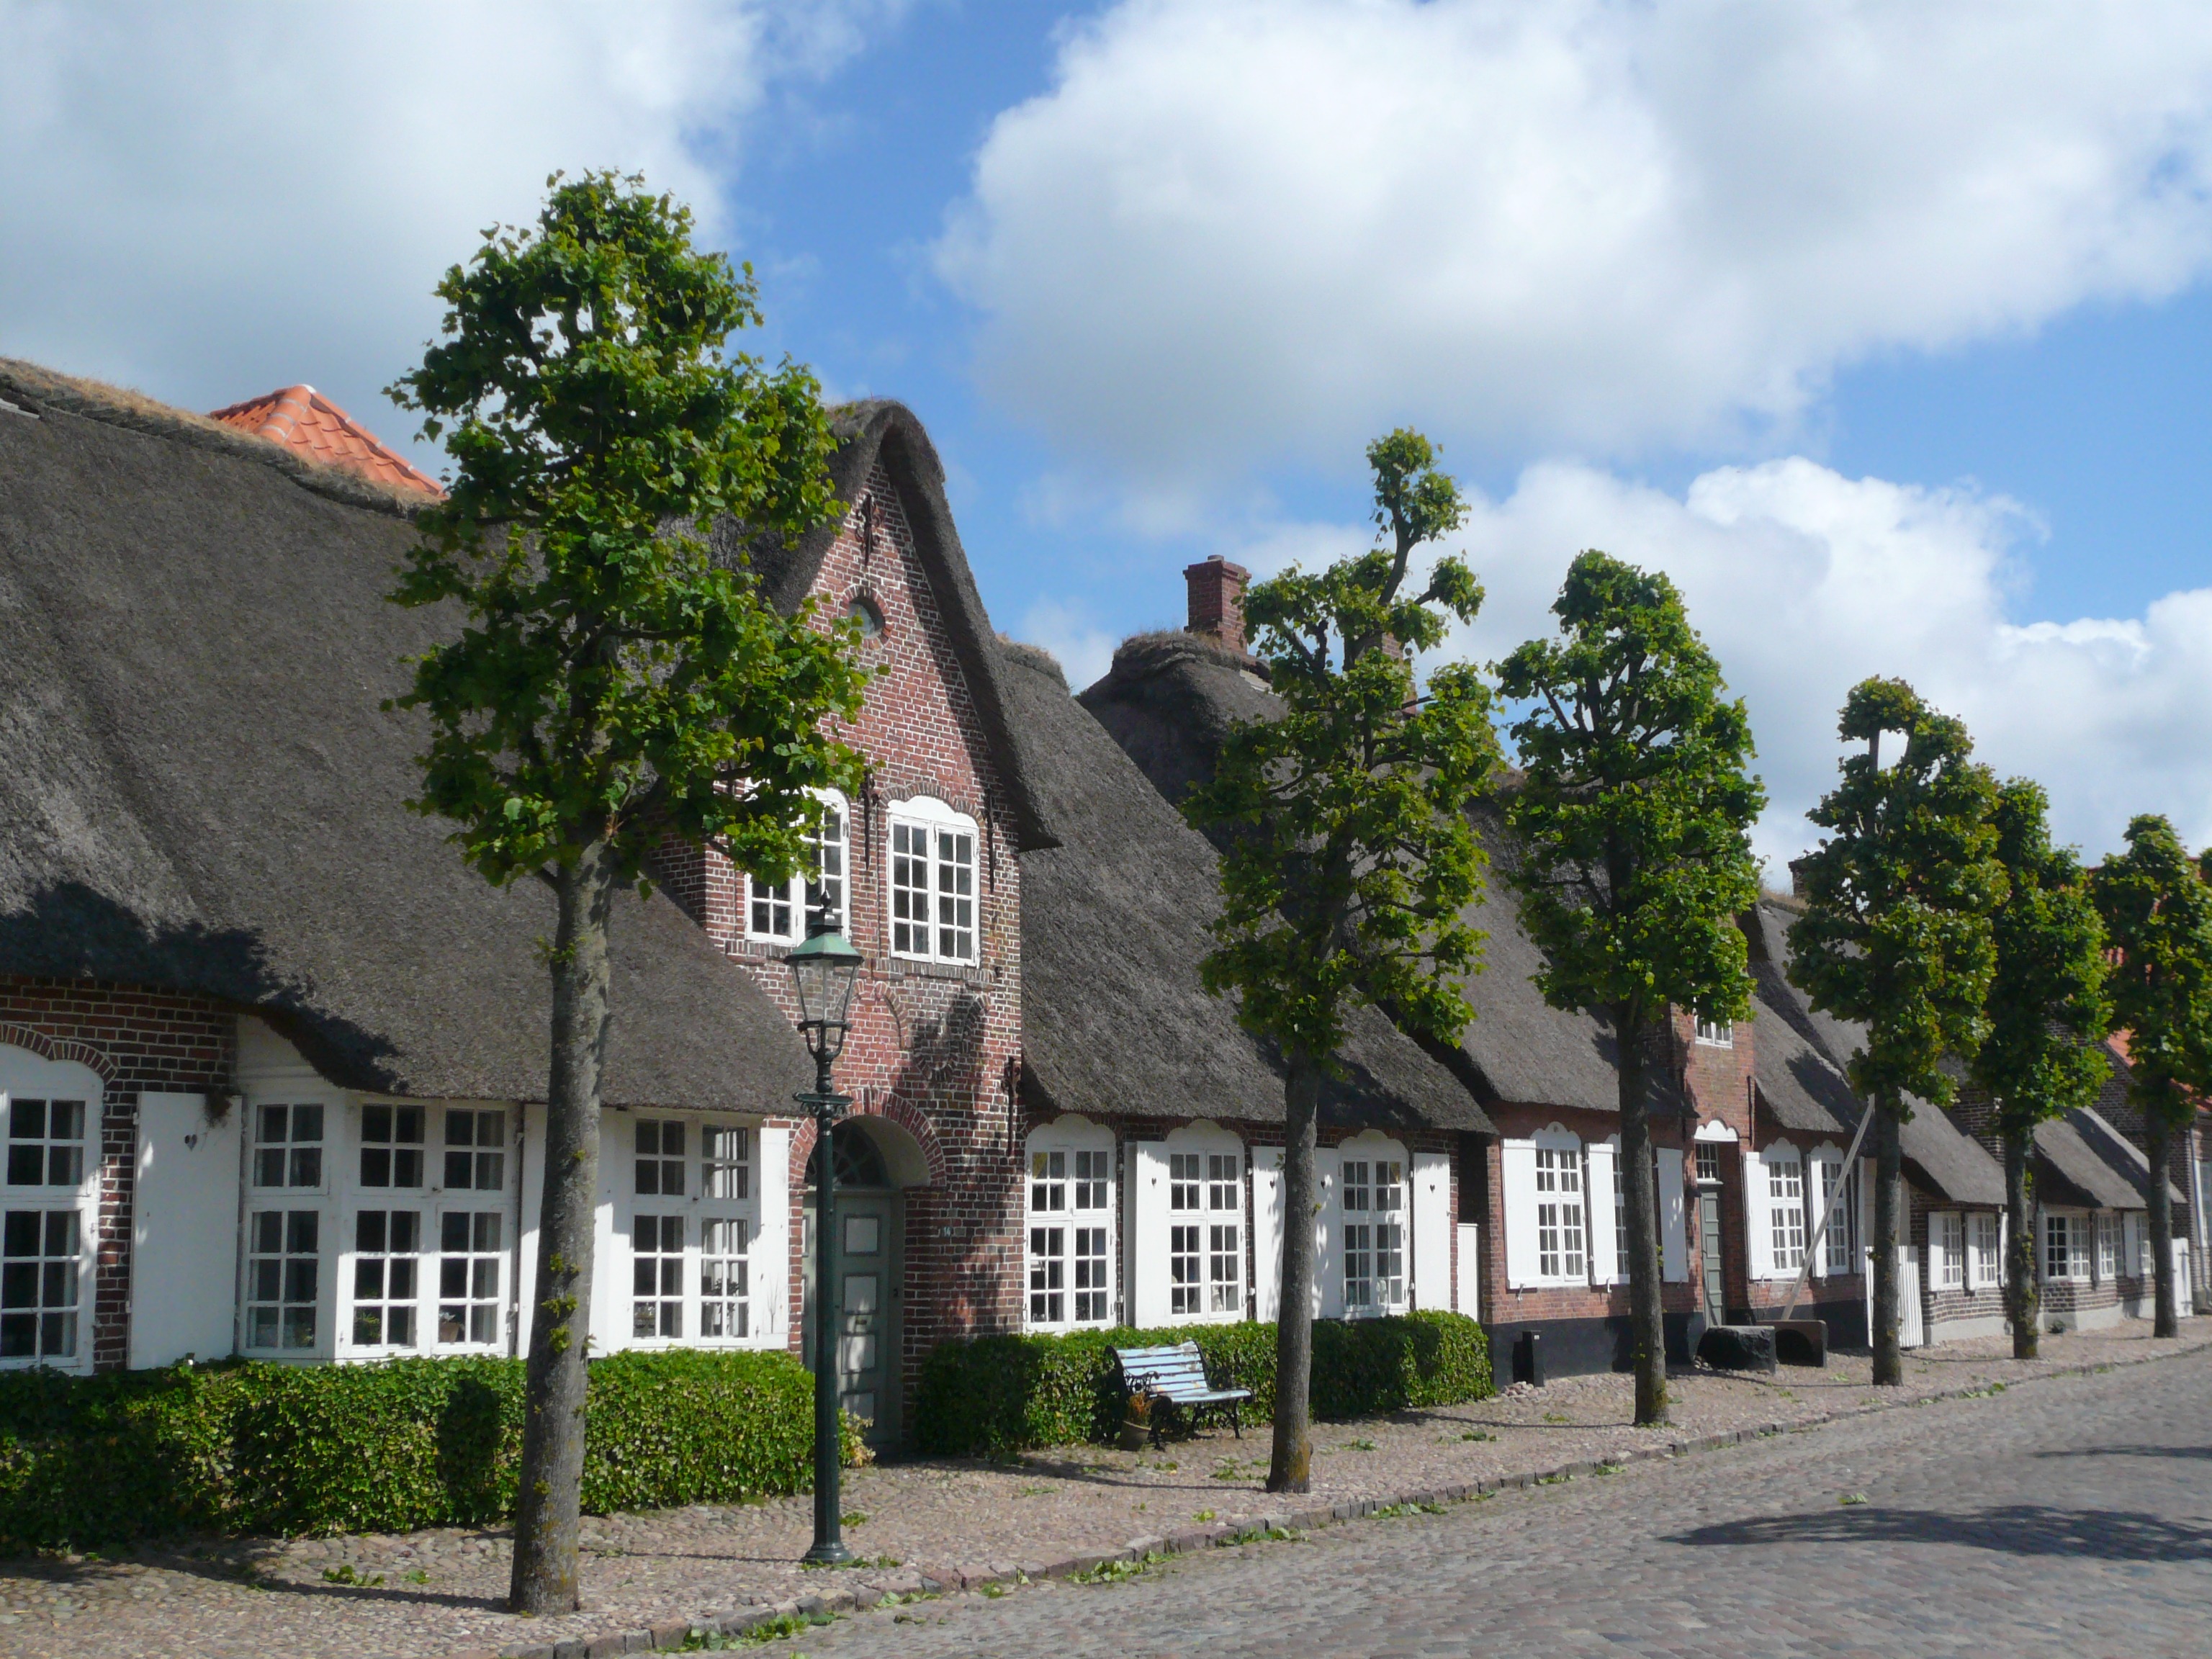
house, town, building, home, village, suburb, cottage, property, thatched roof, estate, north sea, neighbourhood, real estate, residential area, moegeltondern